Lalganesh

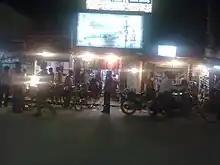
Lalganesh at night

Lal Ganesha area including Kalapahar locality as word numbers- 52 and 17 have a population of 9 thousands and 21.3 thousands people as per as 2011 census.